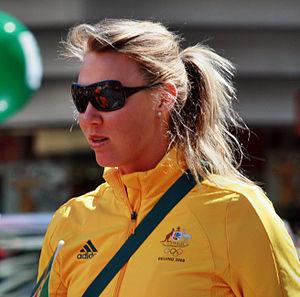
Alicia Molik est une joueuse de tennis australienne, professionnelle depuis 1996.